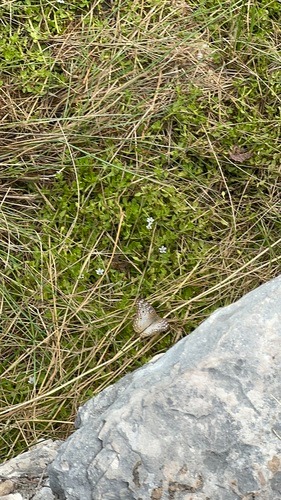
Scientific name: Anartia jatrophae
Common name: White peacock
Family: Nymphalidae
Order: Lepidoptera
Pollinator type: Primary pollinator
Habitat: Gardens, parks, and open areas
Geographic range: Southern United States to Argentina
Conservation status: Least Concern